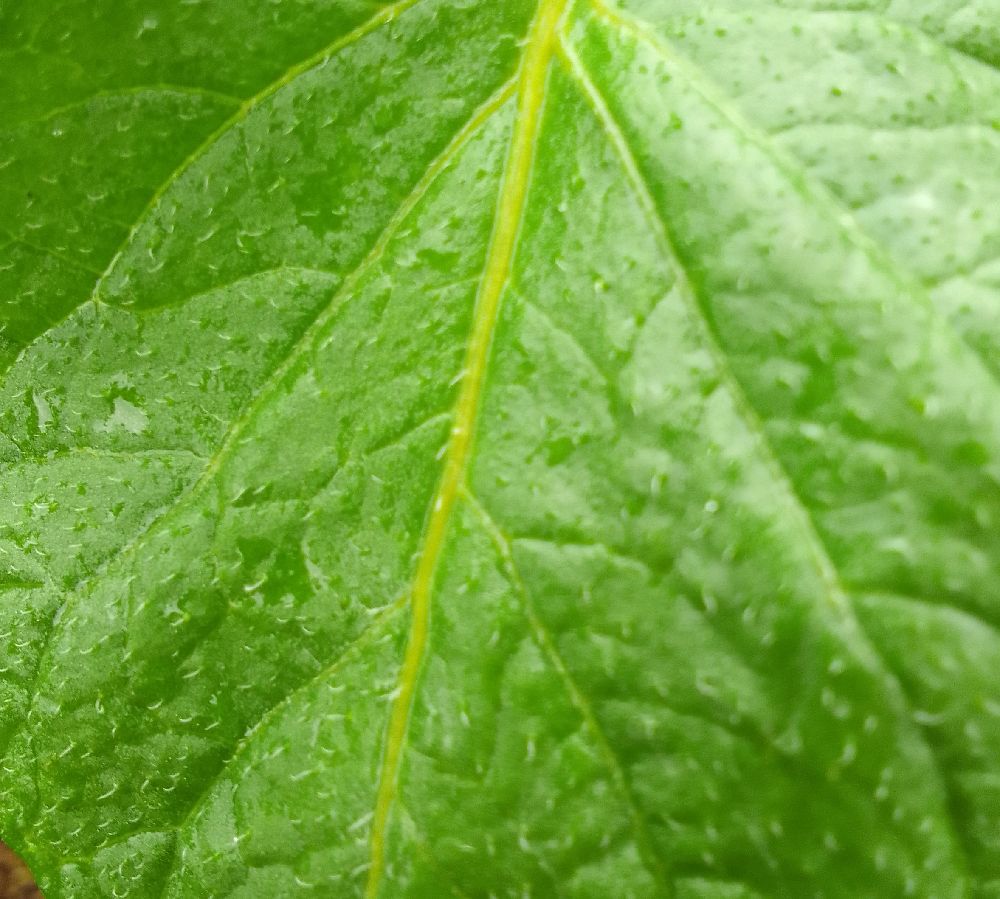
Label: Healthy